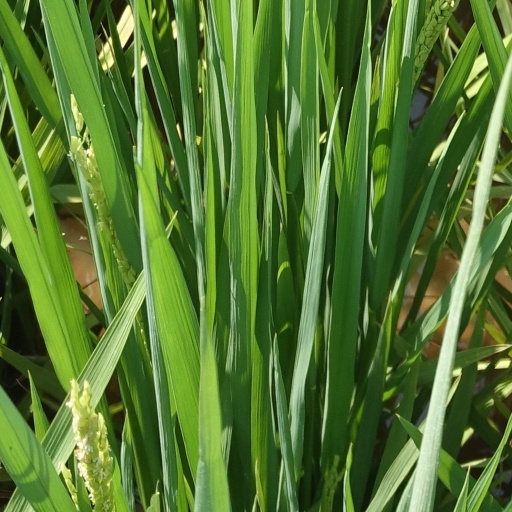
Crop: rice